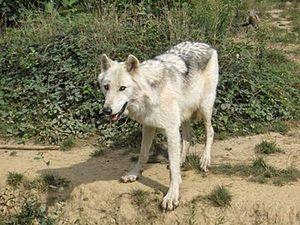
Survivre avec les loups est un récit de Misha Defonseca, écrit en collaboration avec Vera Lee, qui a mis en forme et rédigé le livre. Il est paru en France en 1997 aux Éditions Robert Laffont, après avoir été publié aux États-Unis, à Boston, par les éditions Mt. Ivy Press. Il raconte l’histoire d’une petite fille pendant la Seconde Guerre mondiale. Il a été traduit en 18 langues et adapté au cinéma en 2007 par Véra Belmont, dans un film également intitulé Survivre avec les loups. Il a été vendu à plus de 200 000 exemplaires dans sa version française. En février 2008, à la suite d’une polémique relayée par Internet et la presse belge, l’auteur a été obligée de reconnaître que son récit n’était pas autobiographique comme elle l’avait longtemps prétendu mais était une histoire inventée.